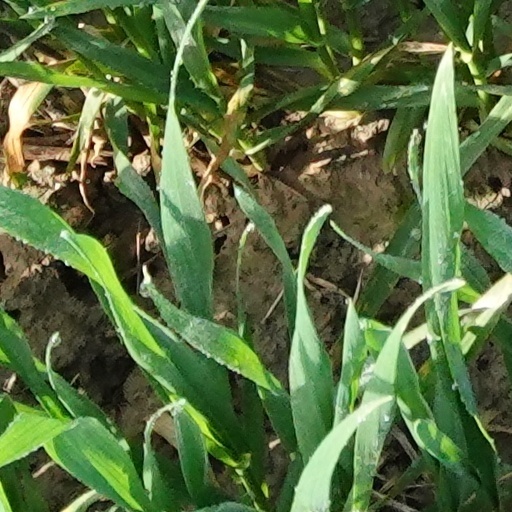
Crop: wheat